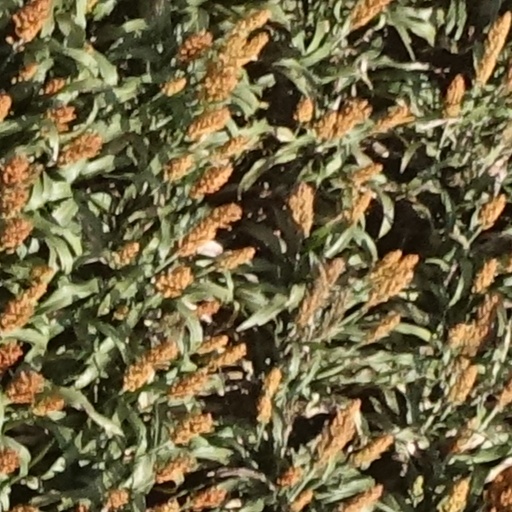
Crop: sorghum